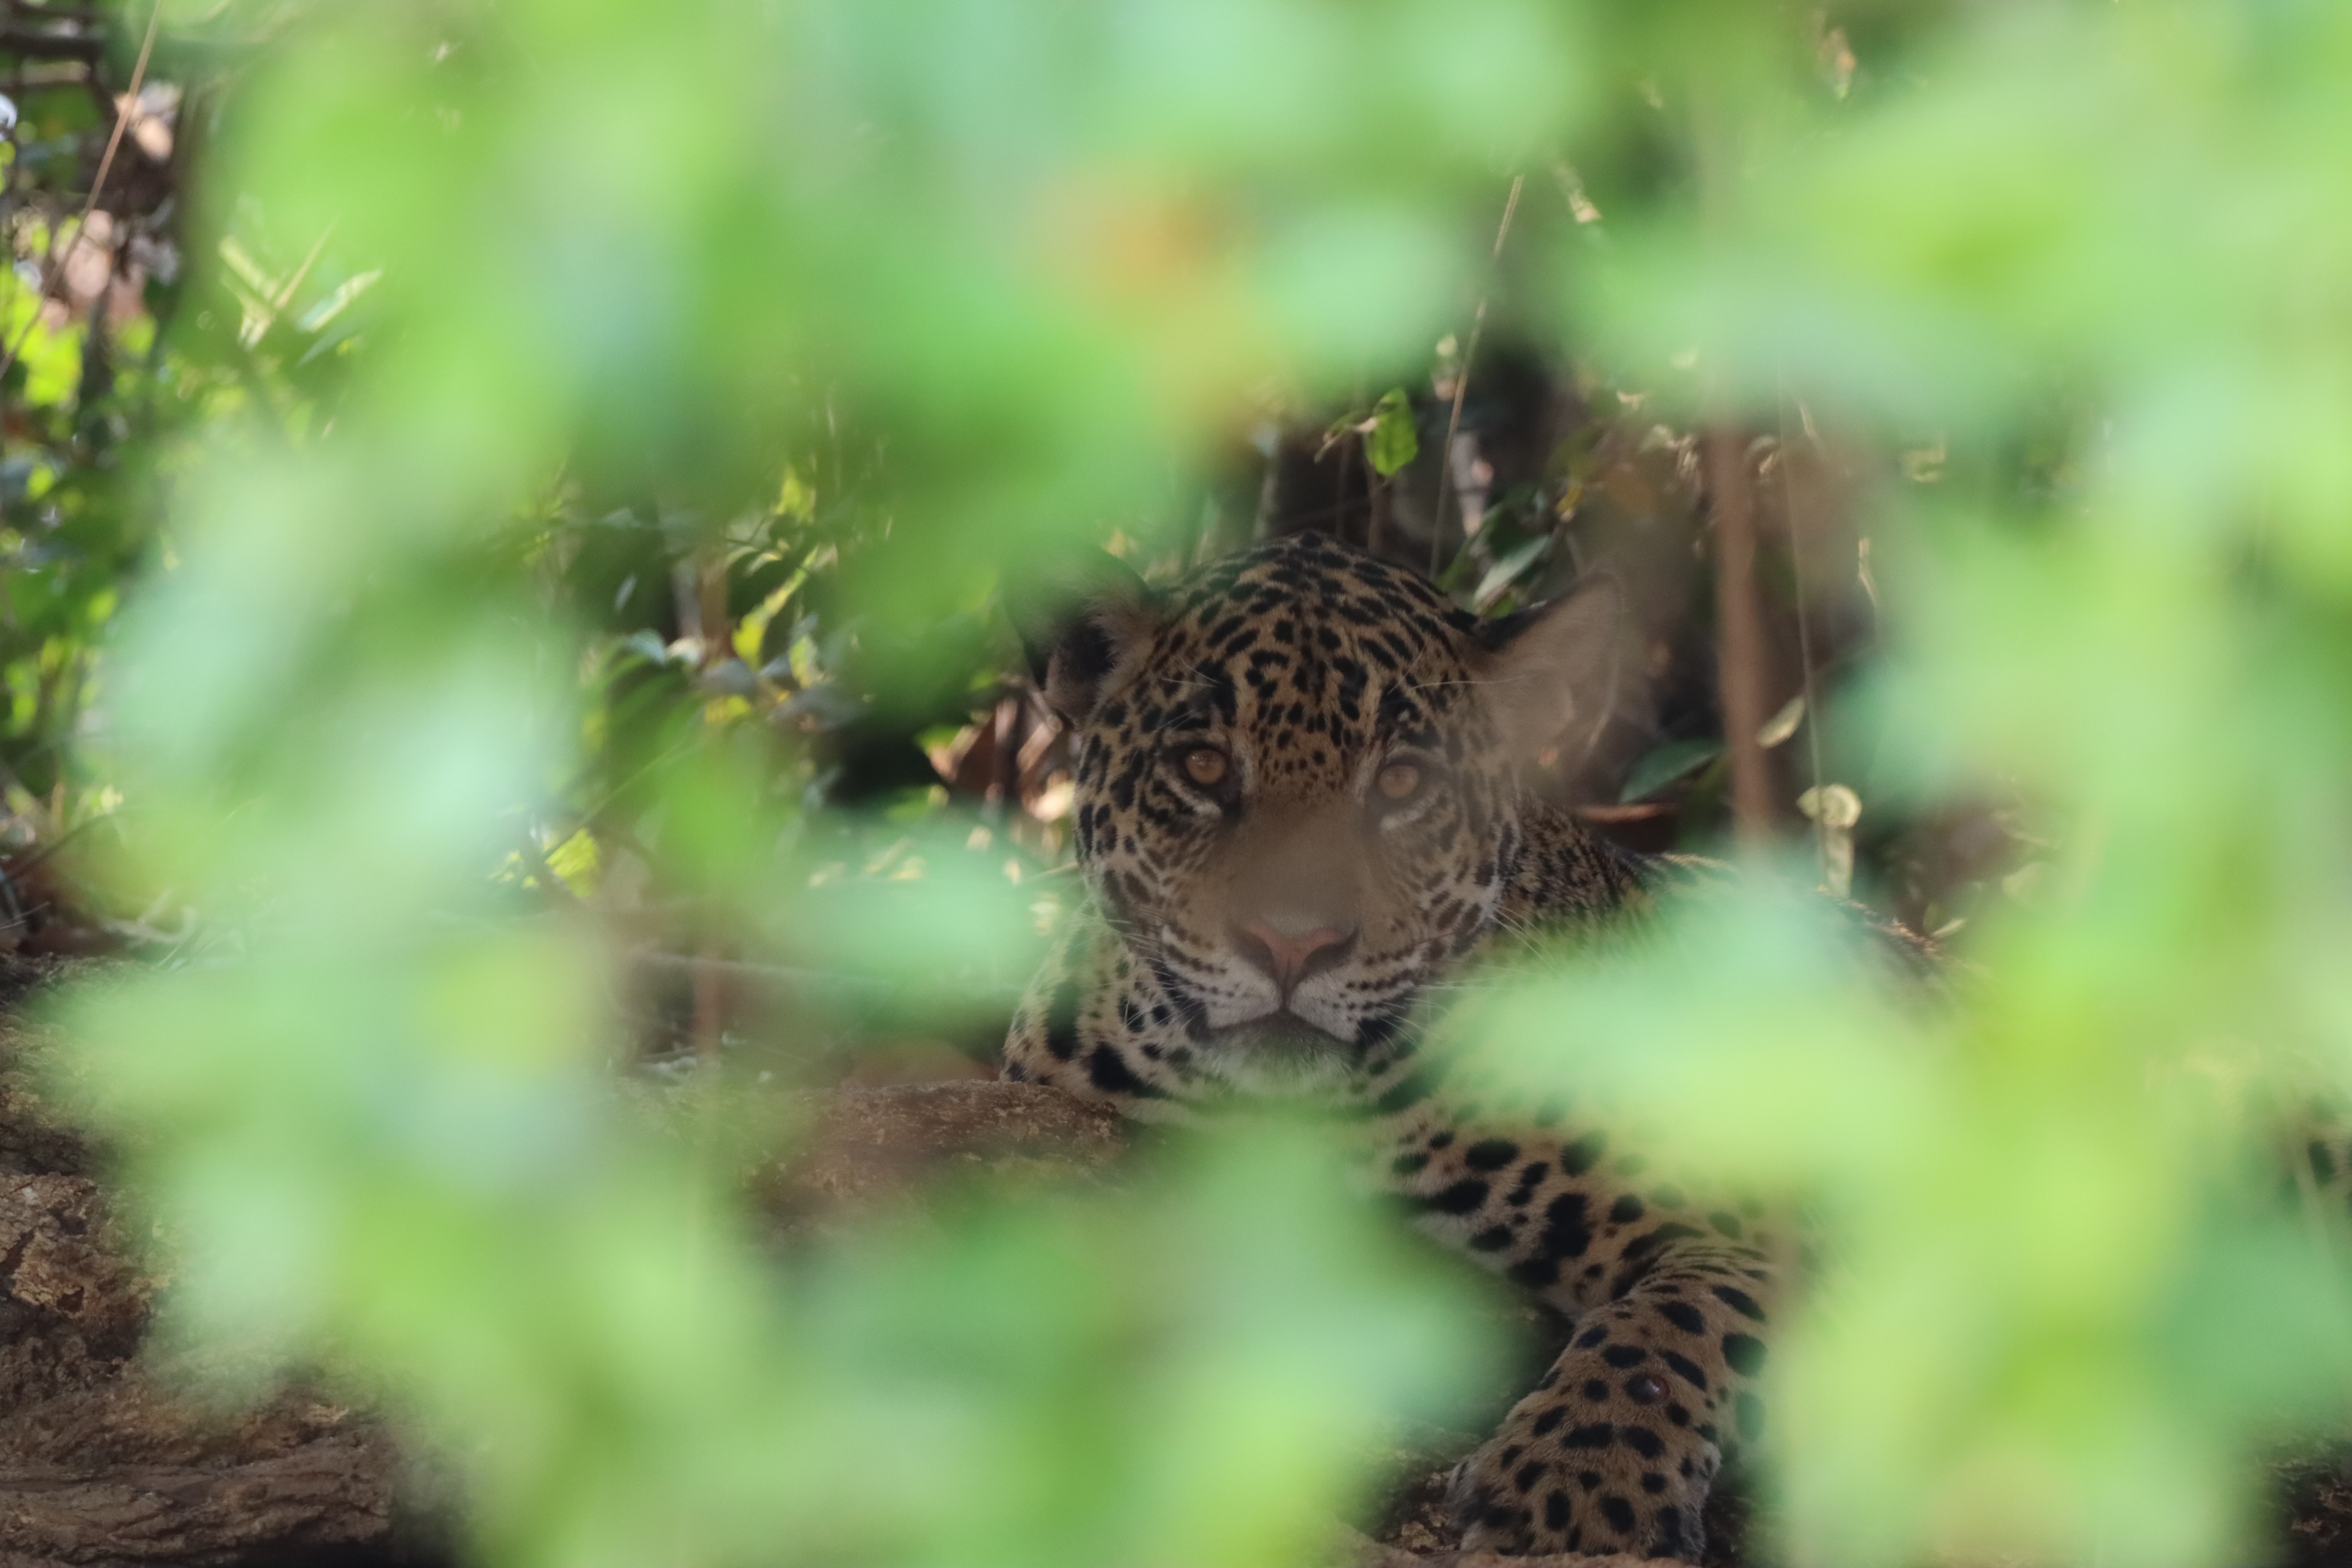
Jaguar: Benita